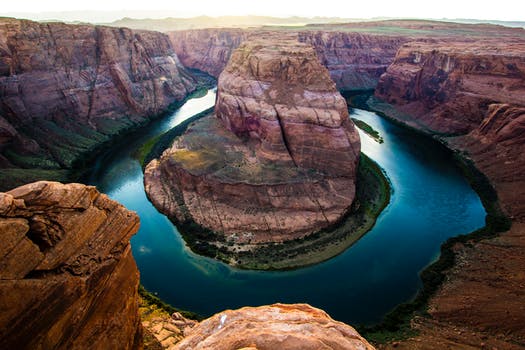
Label: No Watermark